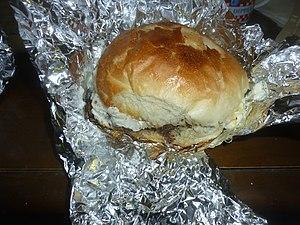
La vastedda, vastiedda ou guastedda, est un pain de grandes dimensions dont le poids varie entre 500 g et 1 500 g de forme ronde écrasée et pleine. La mie, tendre, a une couleur jaune classique et la croute est caractérisée par sa couleur brune. Elle est diffusée aussi bien à Palerme, où elle est utilisée pour la préparation du pani câ mèusa, qu'en Sicile sud-orientale. La vastedda est aussi consommée garnie de caciocavallo ou de ricotta.